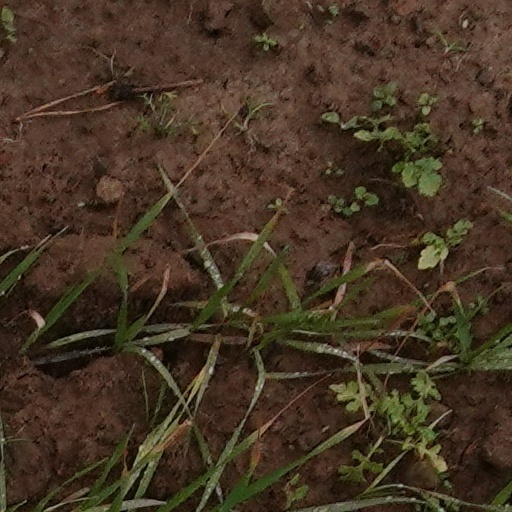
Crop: wheat